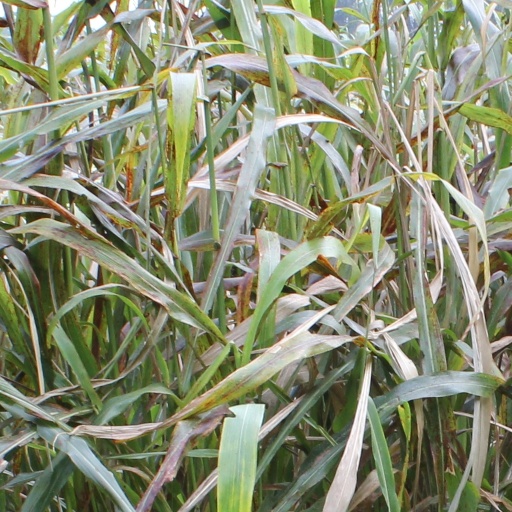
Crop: sorghum